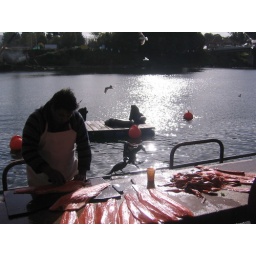
fish market in valdivia (where i am currently). the sealions in the background hang around for handouts